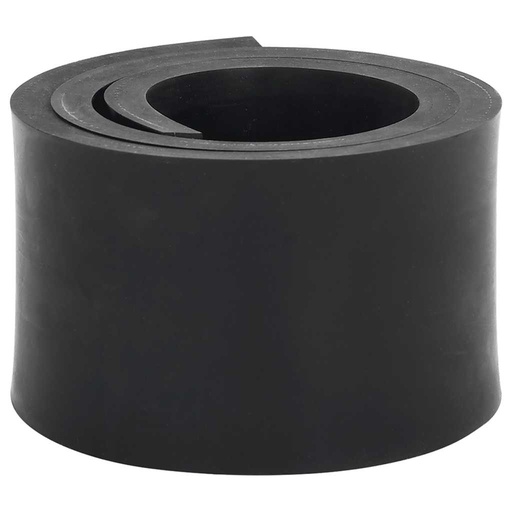
Rubberen rand voor sneeuwploeg 100x10x1 cm zwart
Bereik efficiënte sneeuwruiming terwijl u oppervlakken beschermt en geniet van een stillere, probleemloze werking met deze rubberen rand voor sneeuwploeg! Versterkt voor duurzaamheid: deze rubberen rand is gemaakt van weerbestendig rubber met een dubbele gaaslaag aan de binnenkant en biedt langdurige betrouwbaarheid. Oppervlaktebescherming: De flexibele rubberen rand past zich voorzichtig aan verschillende oppervlakken aan en beschermt opritten, trottoirs en andere verhardheden tegen krassen, groeven en schade tijdens het sneeuwruimen. Efficiënte sneeuwruiming: Ontworpen voor effectief sneeuwruimen, past de rubberen rand zich aan oneffen oppervlakken aan, waardoor sneeuw en ijs consistent, grondig worden verwijderd terwijl achtergebleven sneeuw tot een minimum wordt beperkt. Stillere werking: Het rubberen materiaal vermindert het geluid aanzienlijk in vergelijking met traditionele metalen bladen, wat resulteert in een stillere werking en een aangenamere ervaring voor zowel de machinist als de omwonenden. Gemakkelijk te snijden: de rubberen rand kan eenvoudig op de gewenste lengte worden bijgesneden, waardoor aanpassing eenvoudig en handig is voor verschillende sneeuwploegmodellen.
Brand: vidaXL
Category: Home & Garden > Lawn & Garden > Snow Removal